Wenona Hall and Wecota Hall

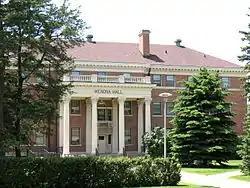
Wenona Hall

Wenona Hall and Wecota Hall at South Dakota State University in Brookings, South Dakota are women's dormitories that were built in 1909 and 1915. John J. Schwartz was architect. The combination was listed on the U.S. National Register of Historic Places in 1980.